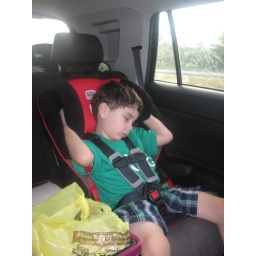
Crashed in my new car seat